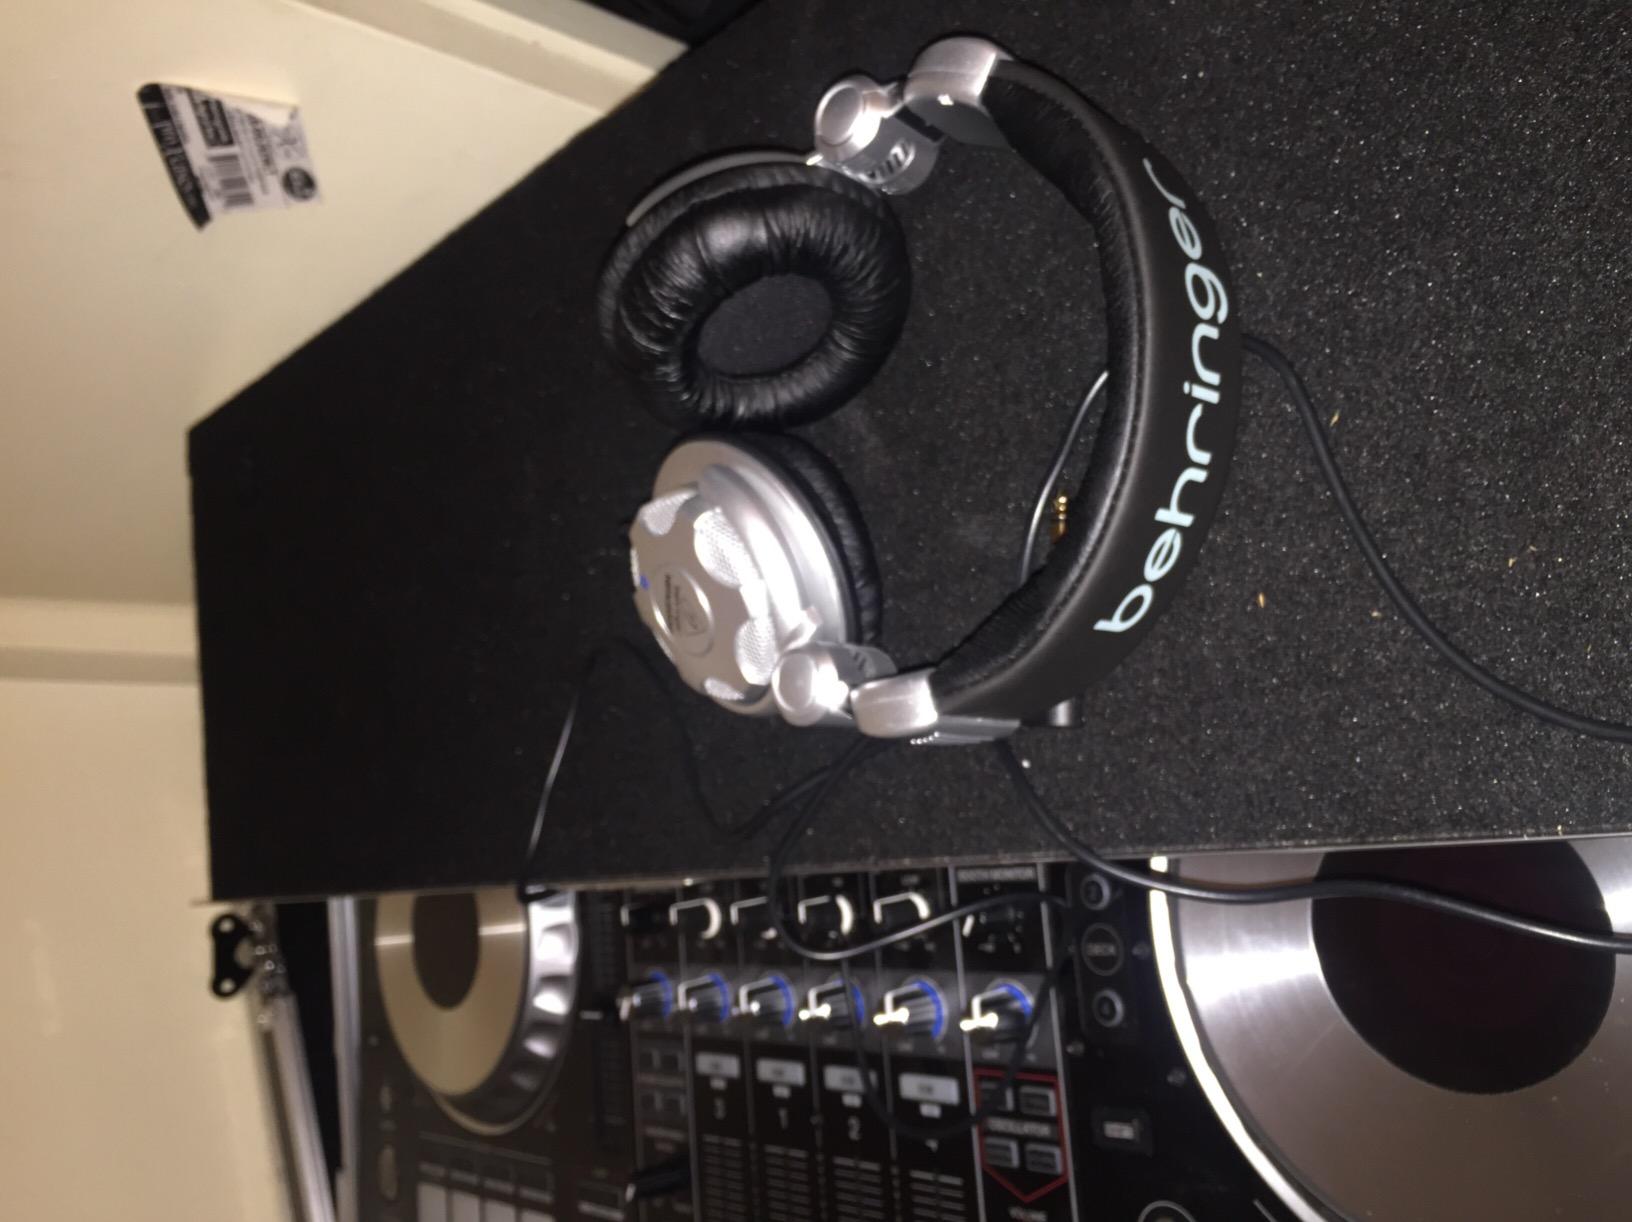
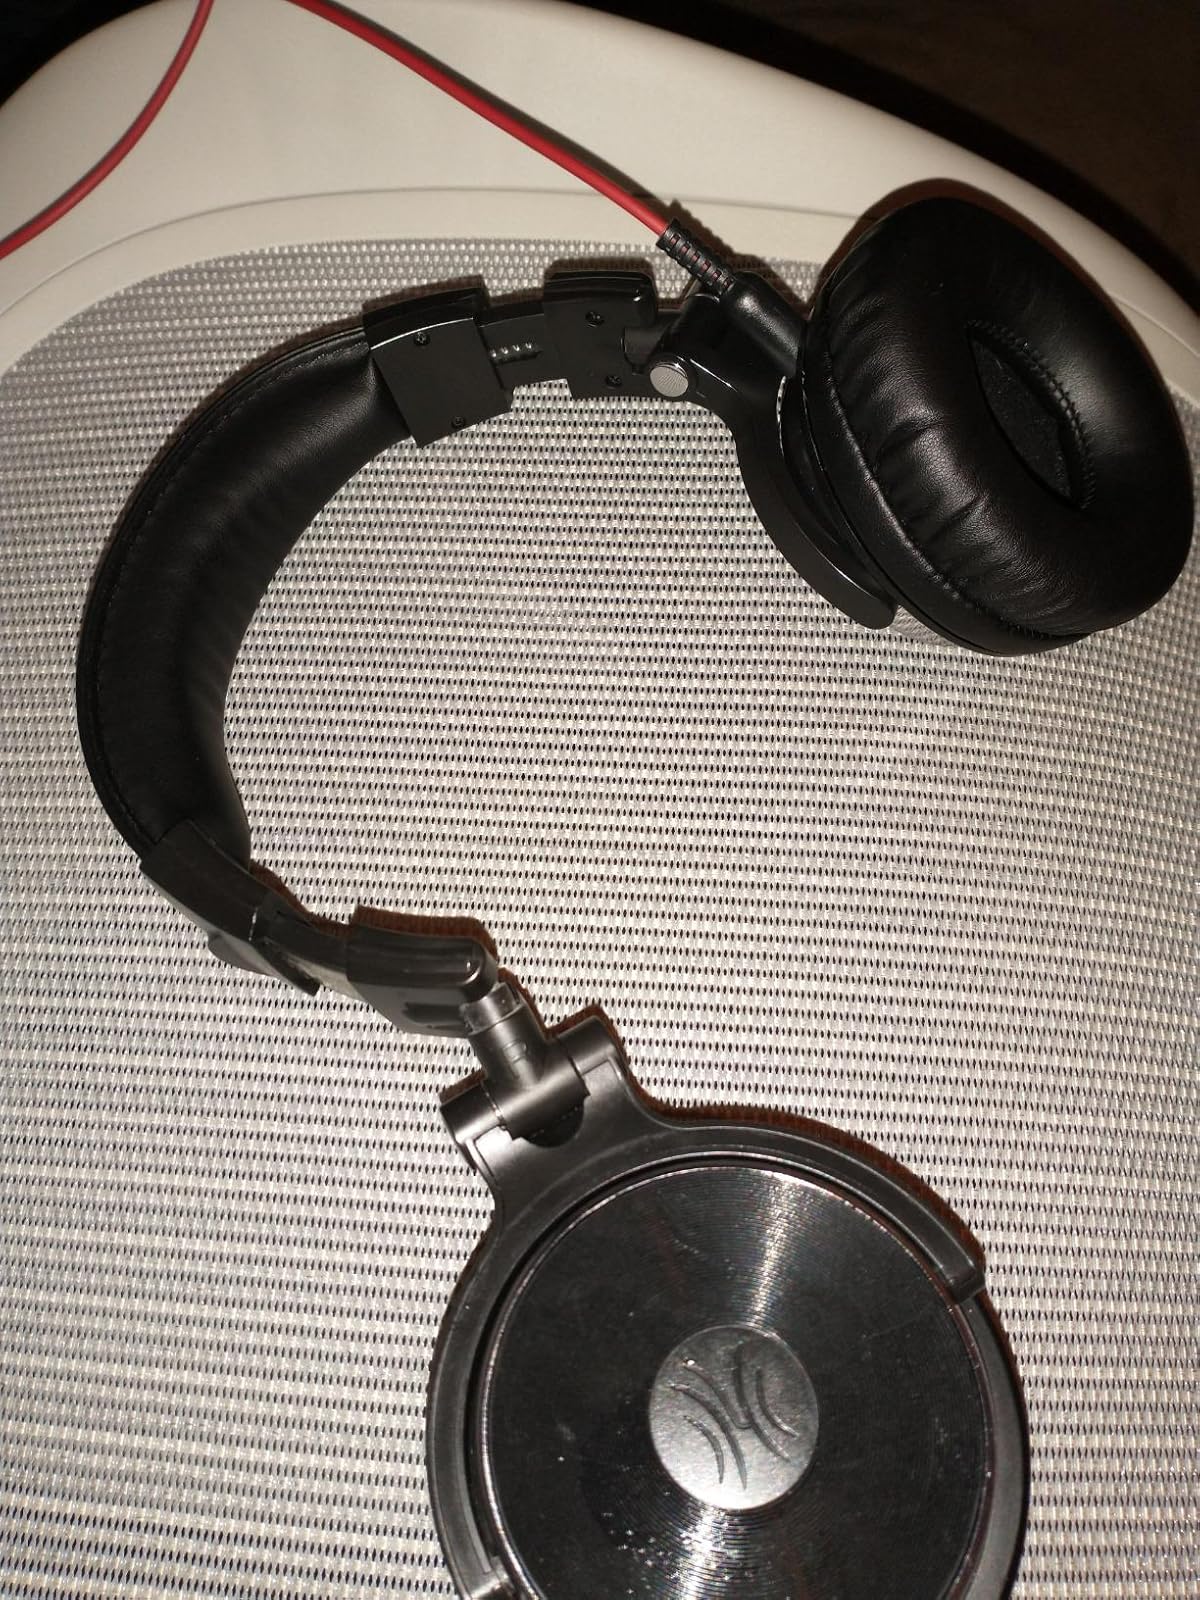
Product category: headphones
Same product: no